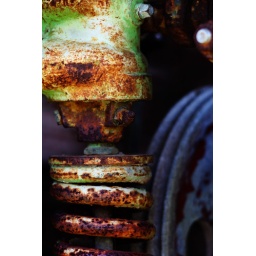
a rusty water tank in the national park; with the Soligor m42 135mm Prime